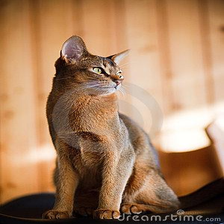
Species: cat
Breed: Abyssinian